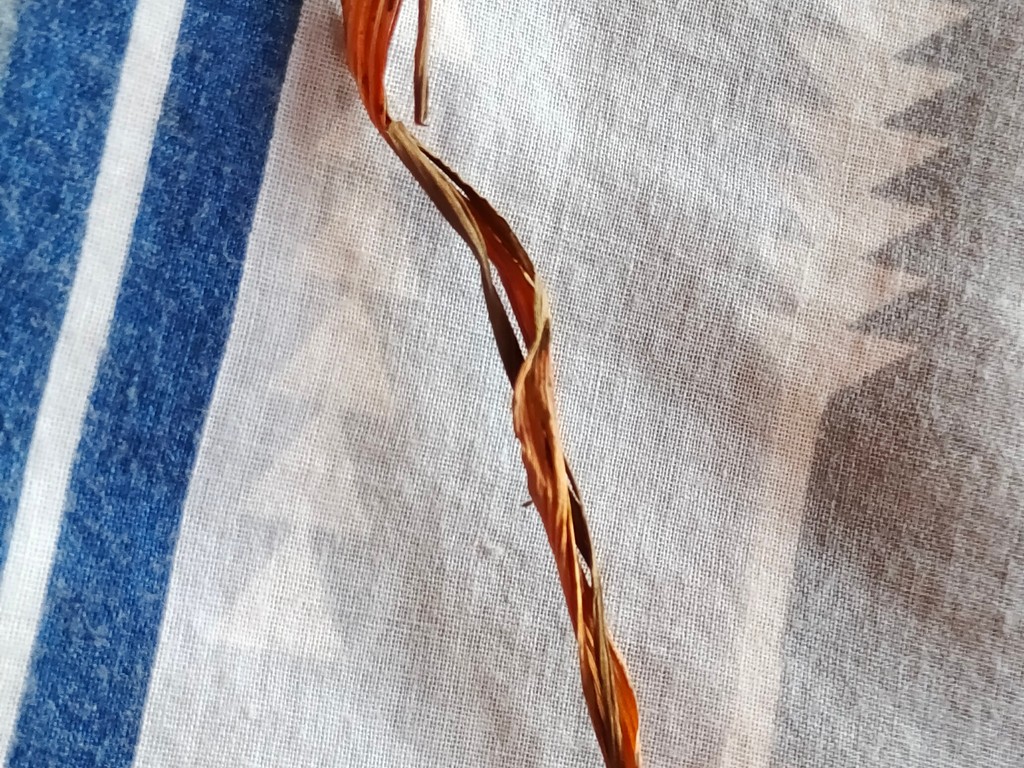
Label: Dried